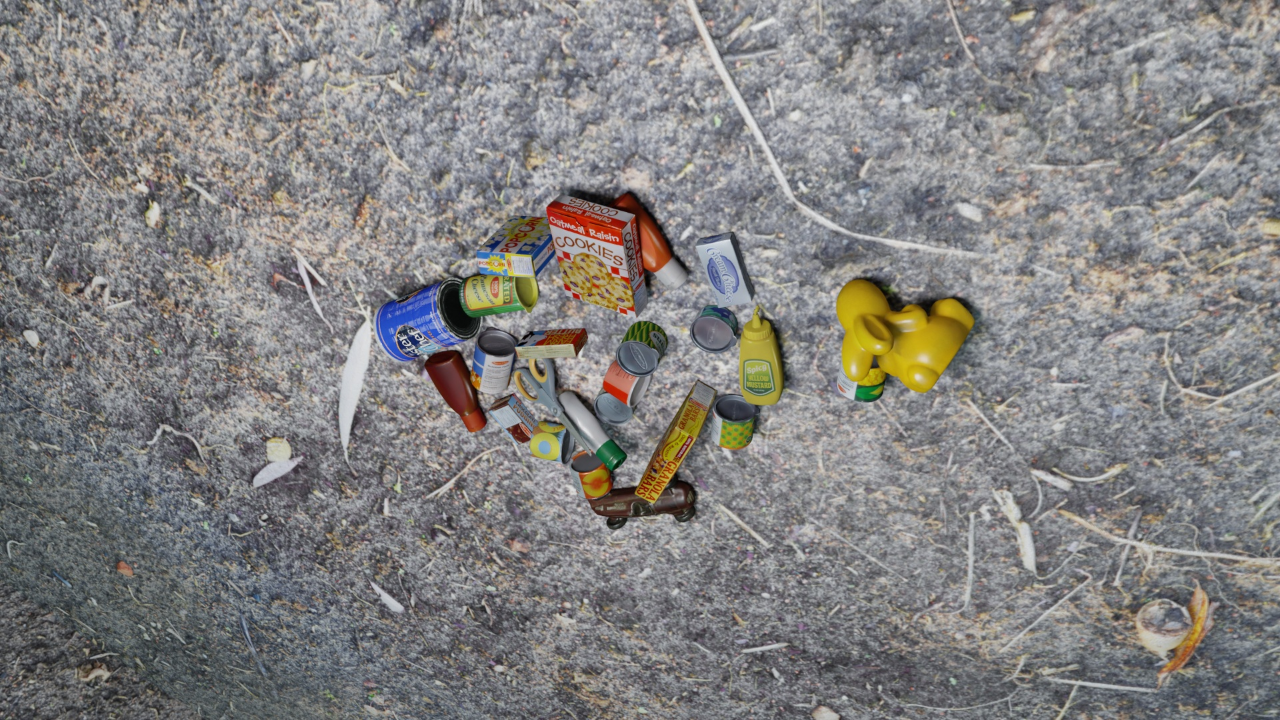
Question:
What are the five normalized (x, y) points between 0 and 1 in the image that outline the grasp plane for the packaging design of cream cheese? Your answer should be as Grasp center: [], Left finger base: [], Right finger base: [], Left finger tip: [], Right finger tip: [].
Answer: Grasp center: [0.559375, 0.358333], Left finger base: [0.529687, 0.356944], Right finger base: [0.590625, 0.359722], Left finger tip: [0.535156, 0.336111], Right finger tip: [0.594531, 0.3375]